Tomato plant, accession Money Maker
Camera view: tilt-top (135 deg); turntable rotation: 150 degrees
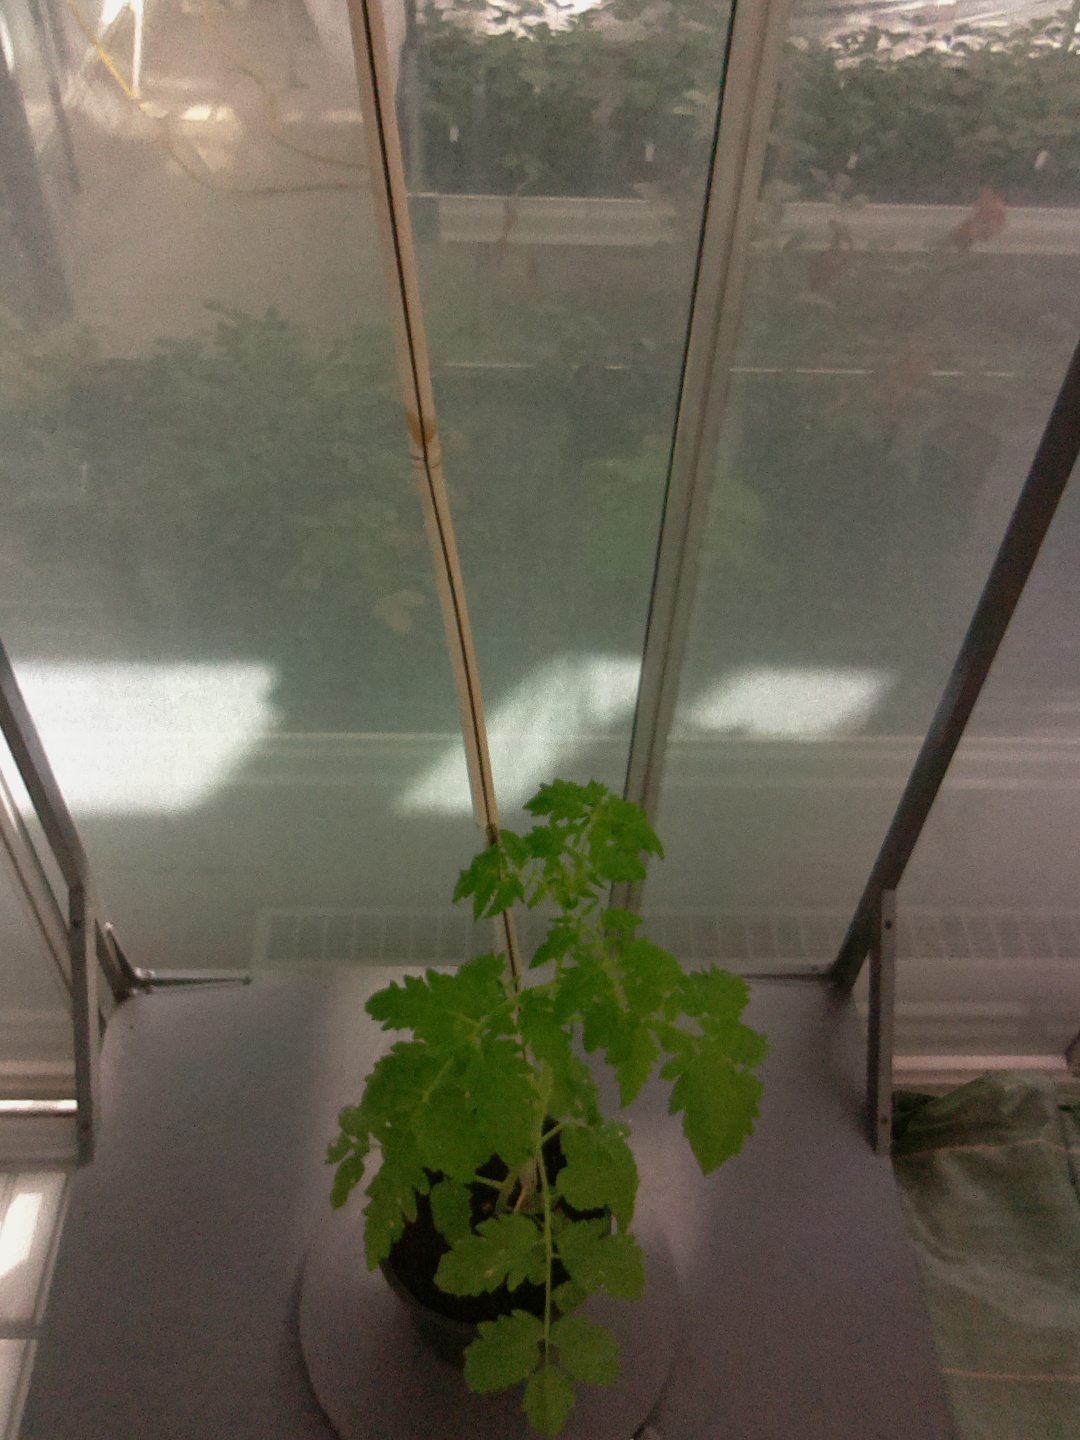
BBCH growth stage 14: 8 of true leaves visible